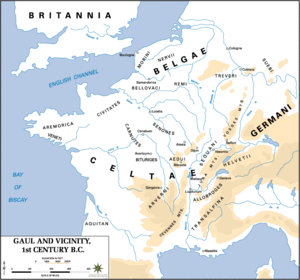
Les Nerviens étaient l'un des plus puissants peuples belges du nord/nord-est de la Gaule. Durant l'époque romaine, leur capitale était Bagacum — Bavay —, à l'est de l'Escaut, qui les séparait des Ménapes et des Atrébates. La tribu contrôlait une grande partie de l'importante route commerciale de Amiens à Cologne.
Les Gaulois étaient l'ensemble des peuples protohistoriques habitant la Gaule, telle qu'elle fut définie par Jules César. À part les Aquitains, qui étaient proto-basques et les provençaux et alpins qui étaient des ligures, ils se rattachaient à la civilisation celtique antique jusqu'à ce que les processus d'acculturation, liés au commerce et à la conquête romaine, n'en fassent des gallo-romains.
L'histoire de Vesoul commence au début du Moyen-Age, cependant des traces d'habitat romain et des objets préhistoriques ont été découverts sur le territoire vésulien.
Jemappes est une section de la ville belge de Mons située dans la province de Hainaut en Wallonie.